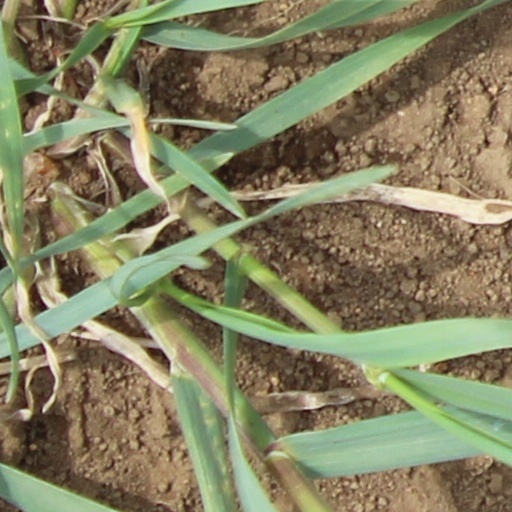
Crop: wheat